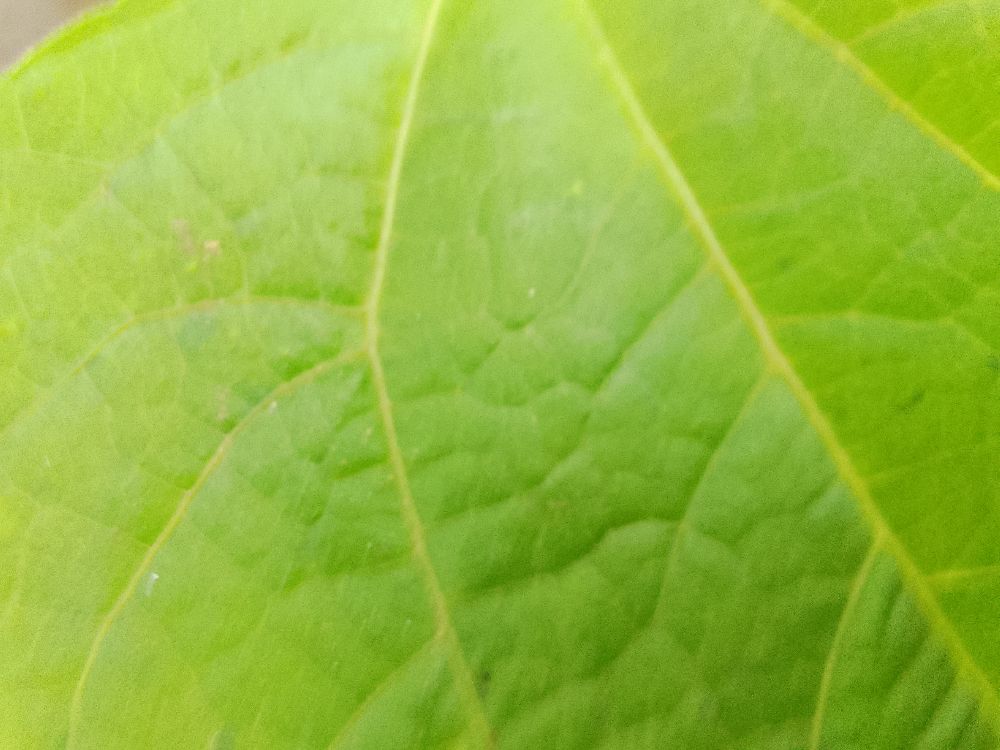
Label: healthy